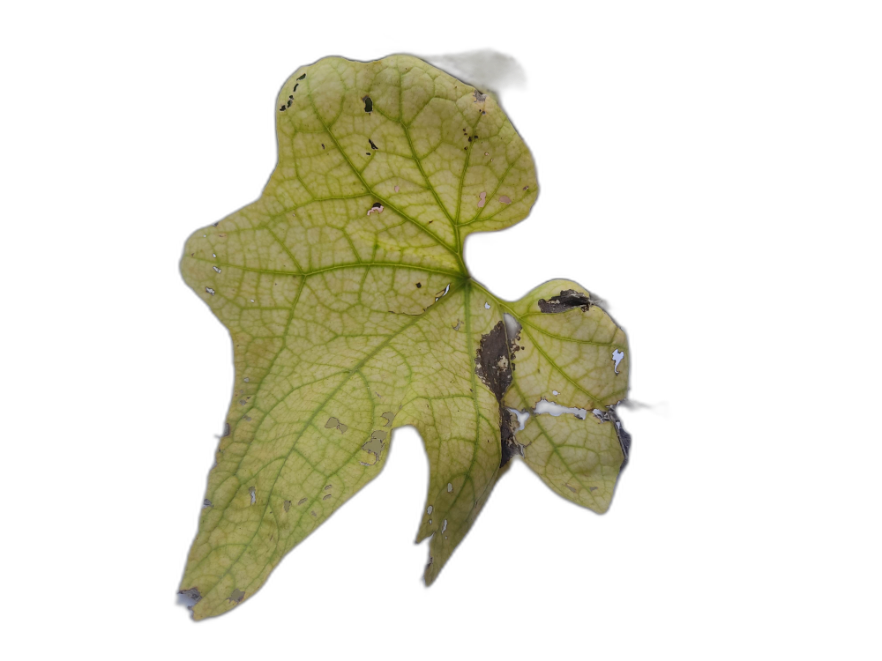
Crop: Zucchini
Label: Iron_Chlorosis_Damage